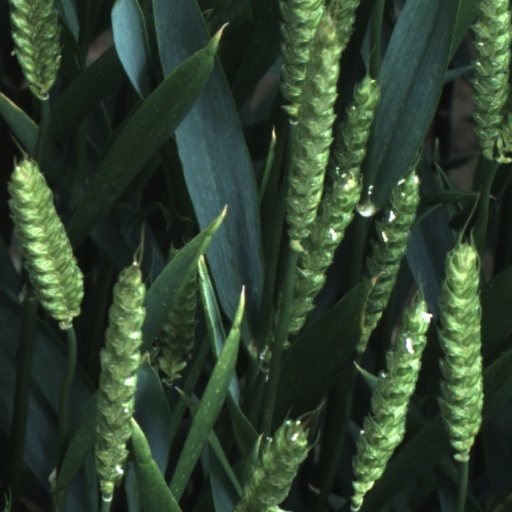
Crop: wheat